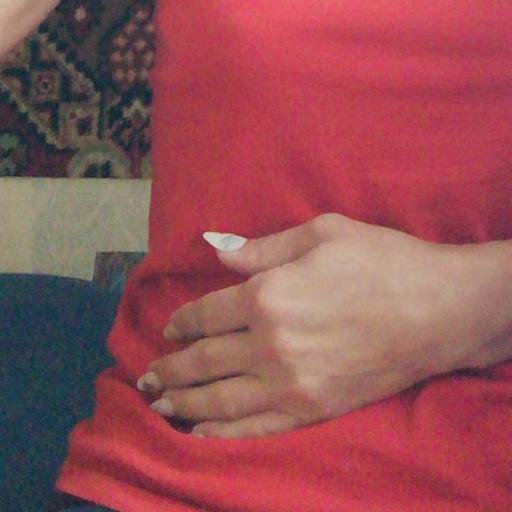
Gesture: no_gesture